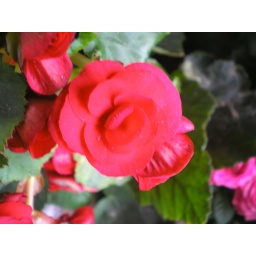
Red flower in a pot in front of a store.